Aspergillosis

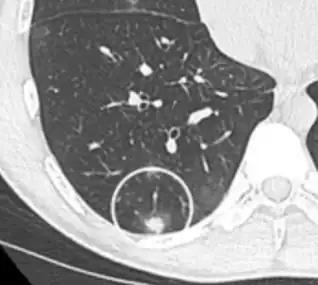
CT of a subpleural nodule (halo sign)

On chest X-ray and CT, pulmonary aspergillosis classically manifests as a halo sign, and later, an air crescent sign.